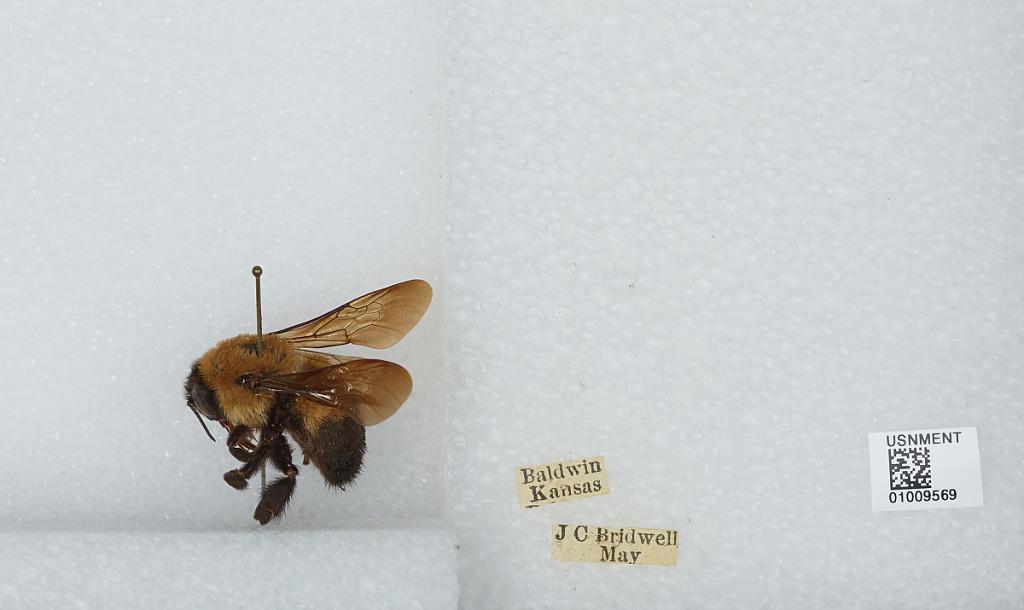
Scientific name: Bombus (Separatobombus) griseocollis (De Geer)
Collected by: J. Bridwell
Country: United States
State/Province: Kansas
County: Douglas
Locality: Baldwin City
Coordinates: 38.7775, -95.1875